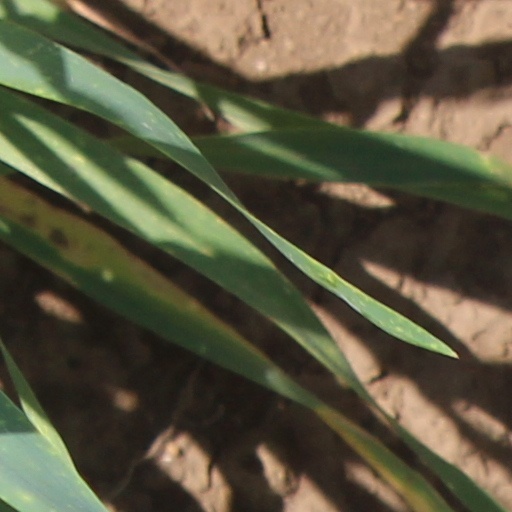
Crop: wheat